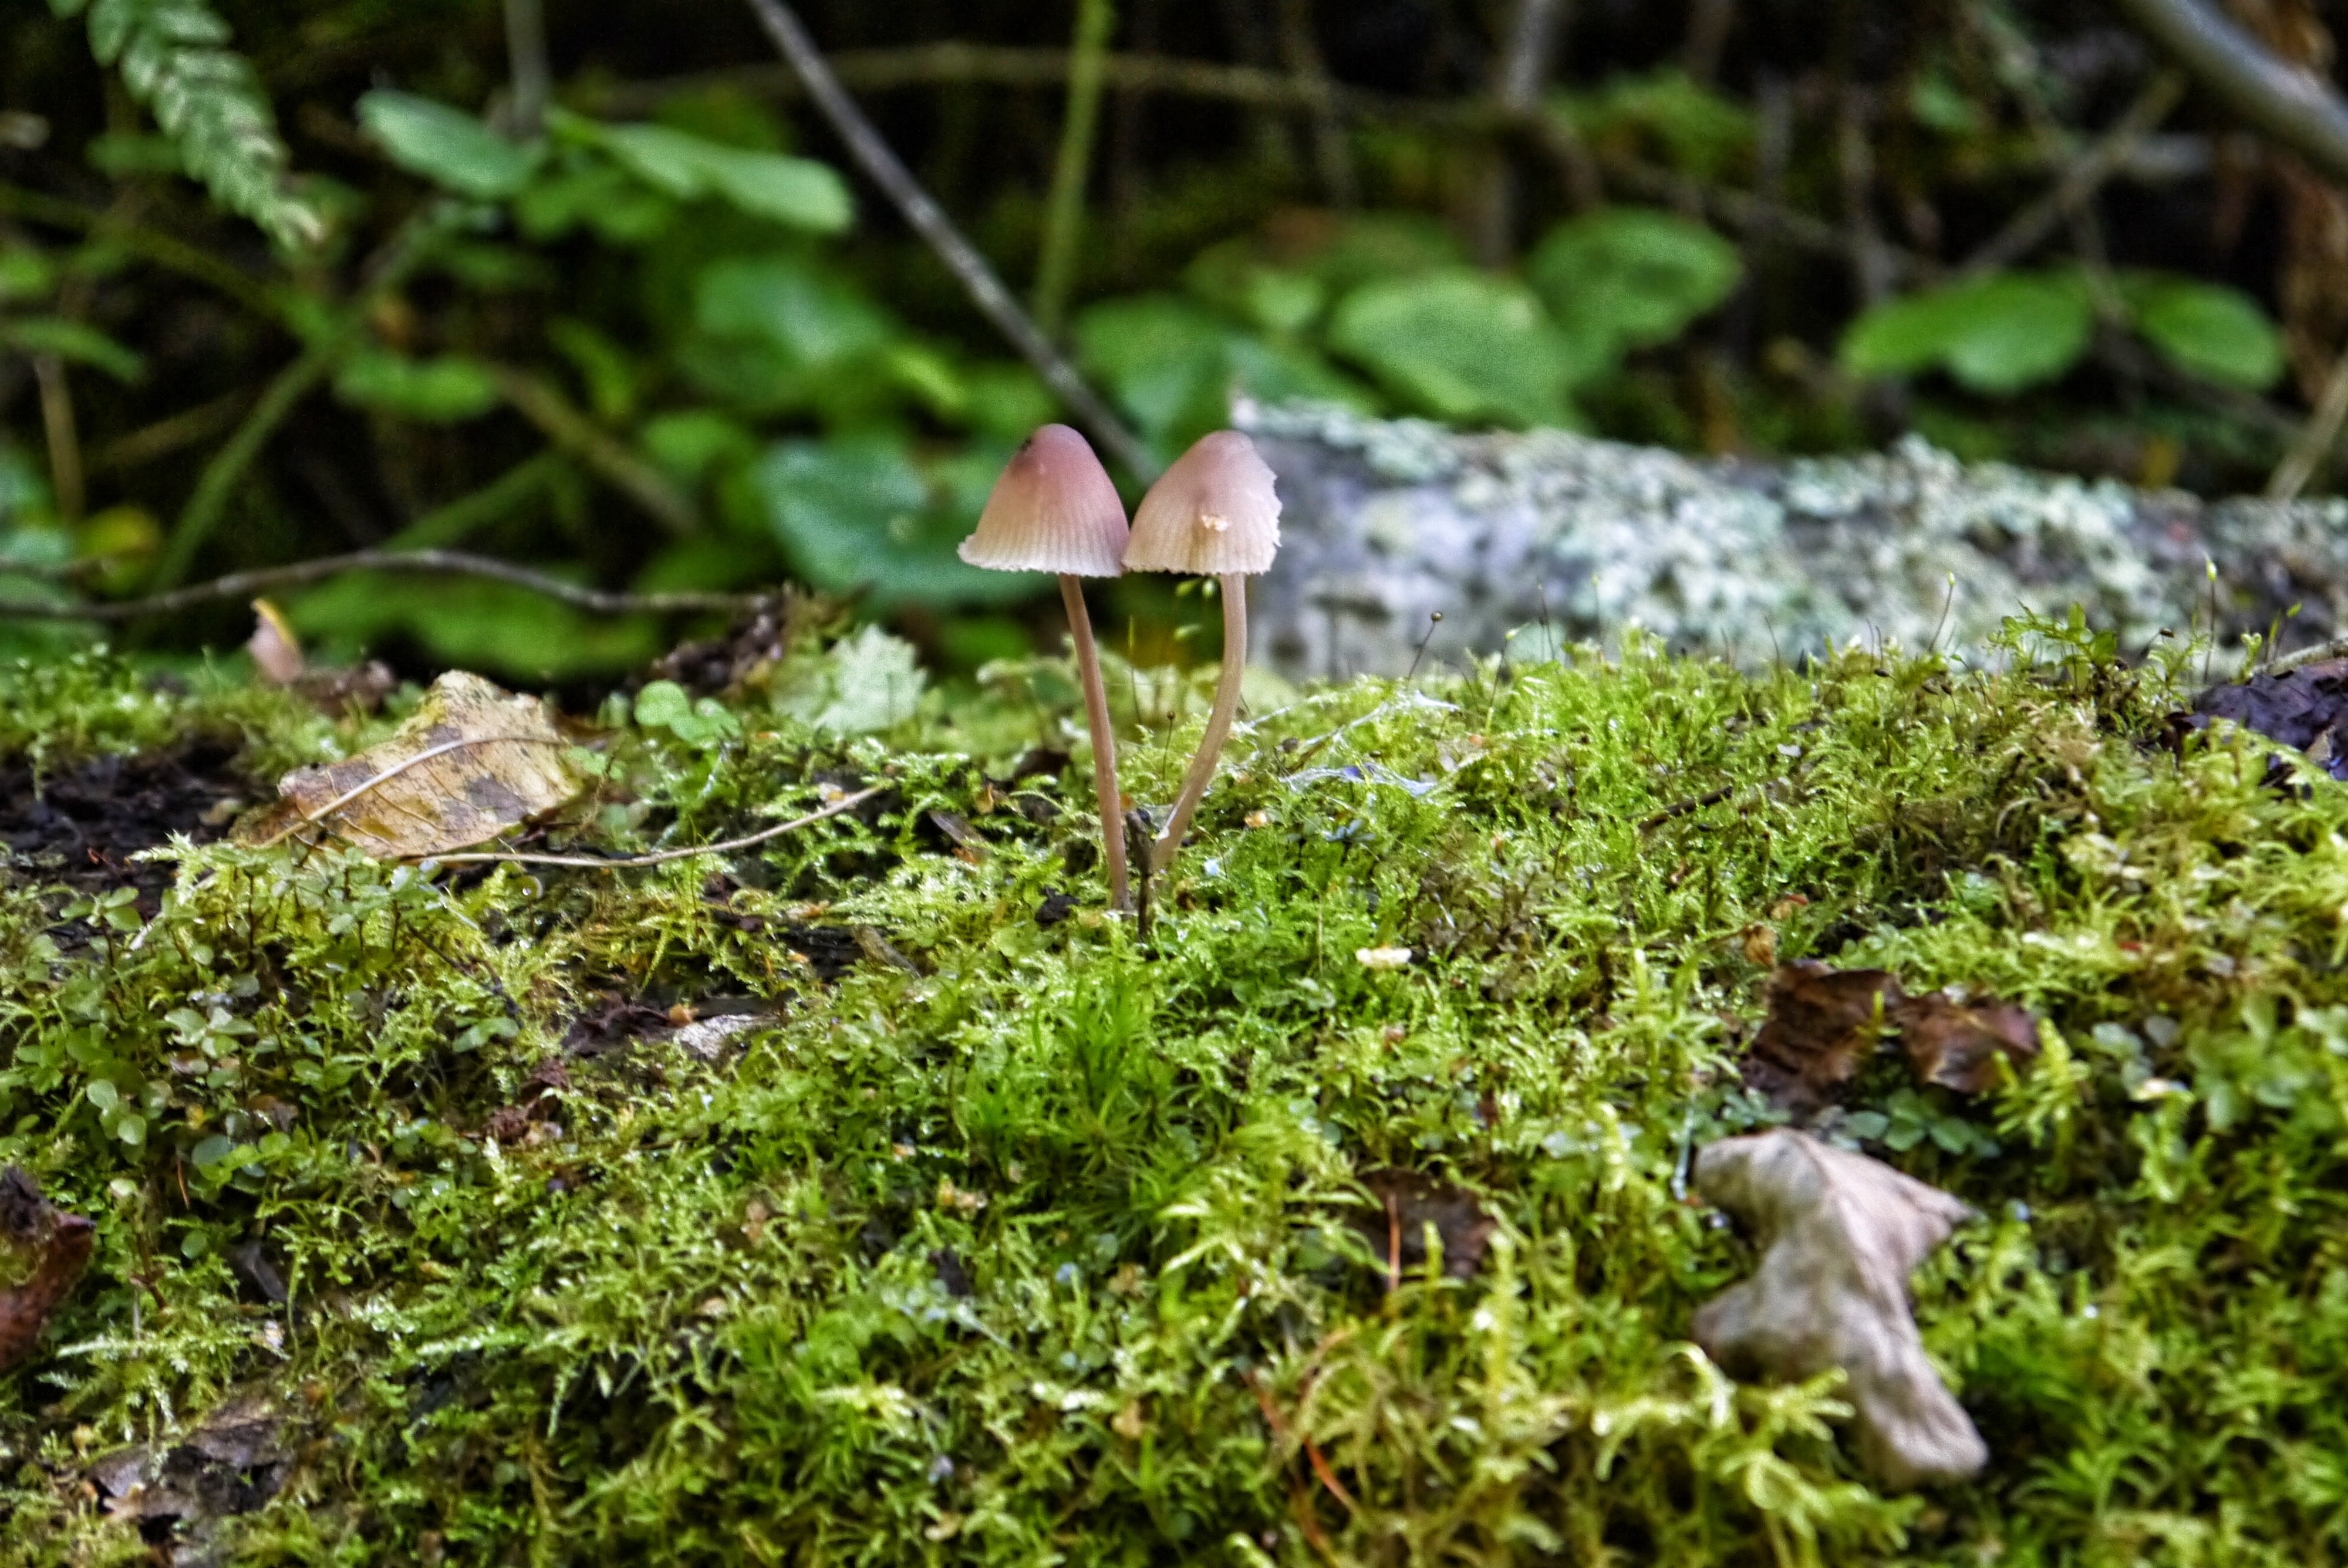
forest, grass, plant, leaf, flower, stone, moss, wildlife, spring, green, mushroom, flora, fauna, colors, rainforest, woodland, habitat, mushroom cap, natural environment, non vascular land plant